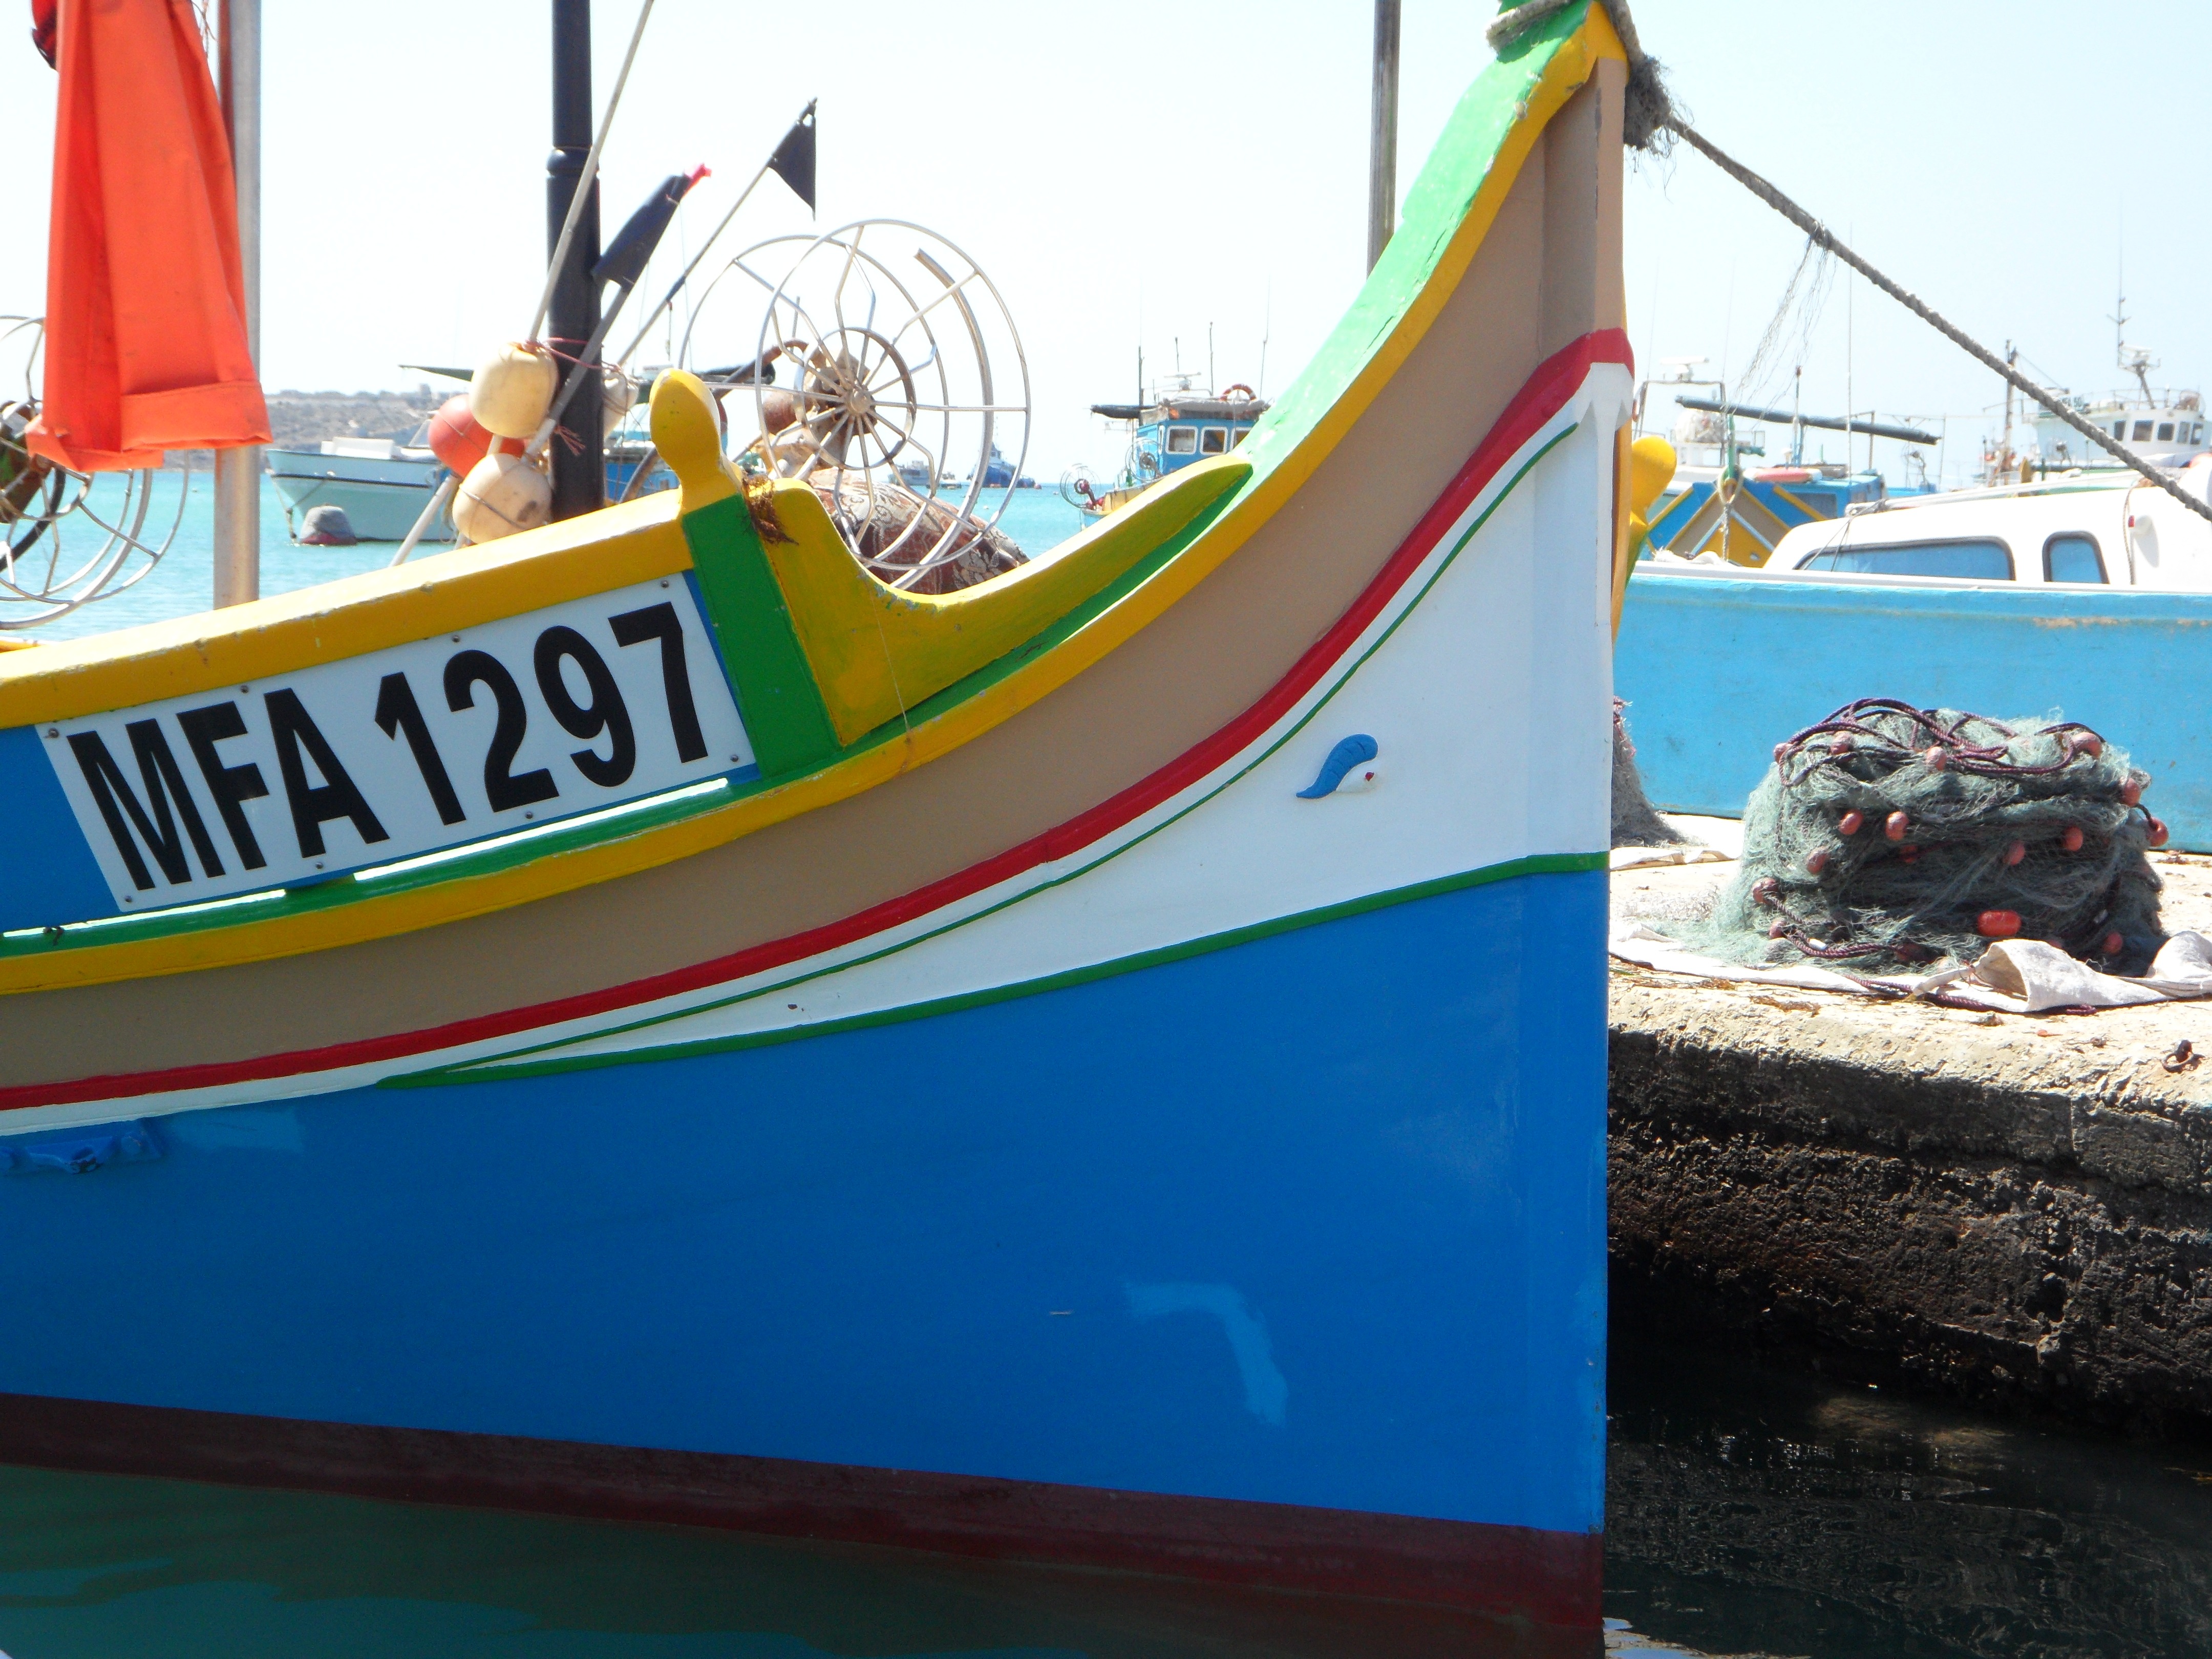
boat, vehicle, port, colorful, sailboat, fishing boat, picturesque, malta, watercraft, fishing vessel, fishing boats, luzzu, marsaxlokk, uzzus